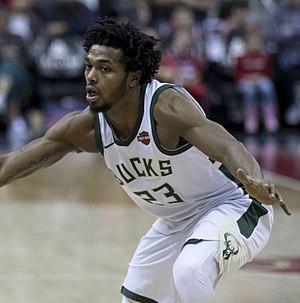
Sterling Brown, né le 10 février 1995, à Maywood, dans l'Illinois, est un joueur américain de basket-ball. Il évolue au poste d'arrière.